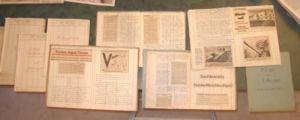
August Friedrich Kellner est l'auteur d'un journal personnel. Greffier de justice pendant la Seconde Guerre mondiale, il écrit secrètement son journal durant toute la durée de la guerre. Il s'en expliquera ainsi en 1968 :